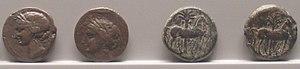
Monnaie Punique Tunisie
Le musée de la monnaie est un musée numismatique situé en plein centre de Tunis.